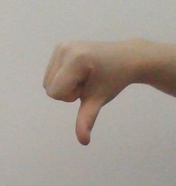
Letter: waw